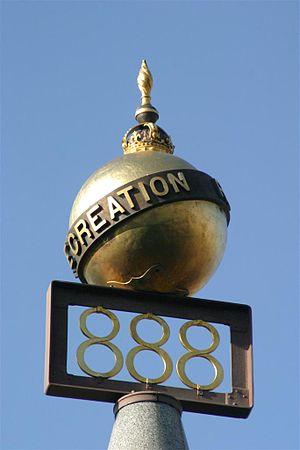
La journée de 8 heures, ou revendication à travailler au maximum 8 heures par jour, est une revendication historique des mouvements ouvriers dans tous les pays.